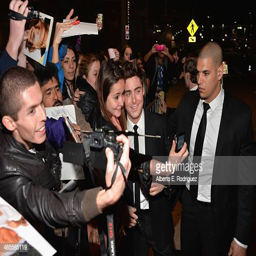
actor arrives to the premiere